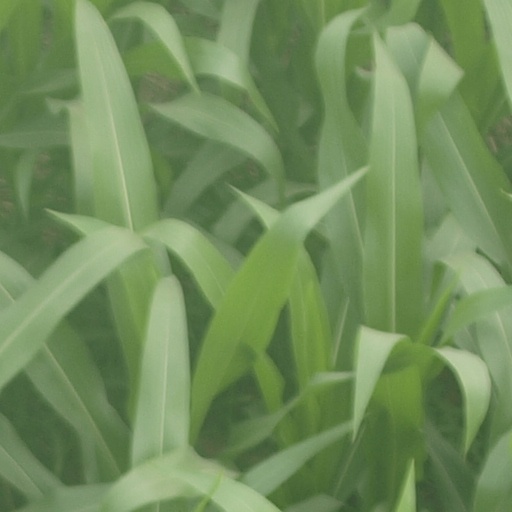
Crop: maize; corn